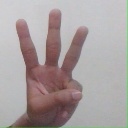
अक्षर: व